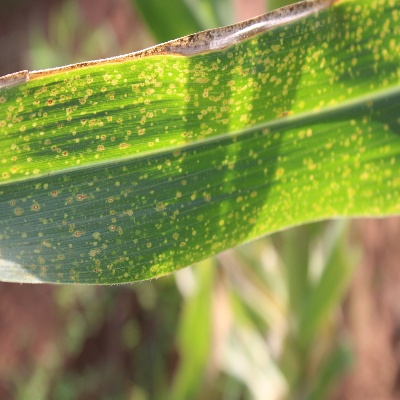
Crop: Maize
Condition: leaf blight